Hellmuth Lucius von Stoedten

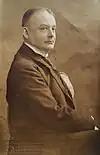
Hellmuth Lucius von Stoedten

Hellmuth Eduard Ferdinand Lucius von Stoedten (14 July 1869, Estate Klein Ballhausen, Thuringia – 14 November 1934, Berlin) was a German diplomat during World War I.